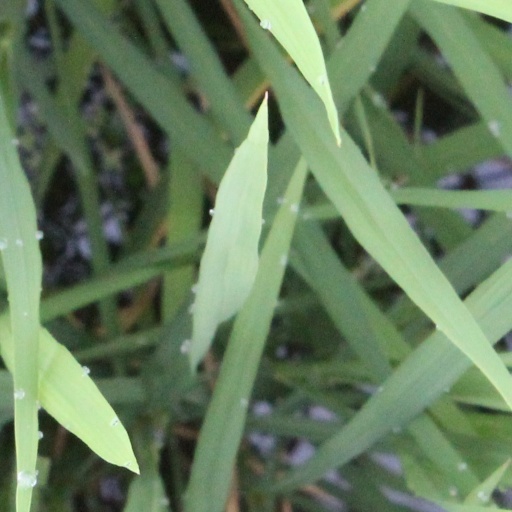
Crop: rice